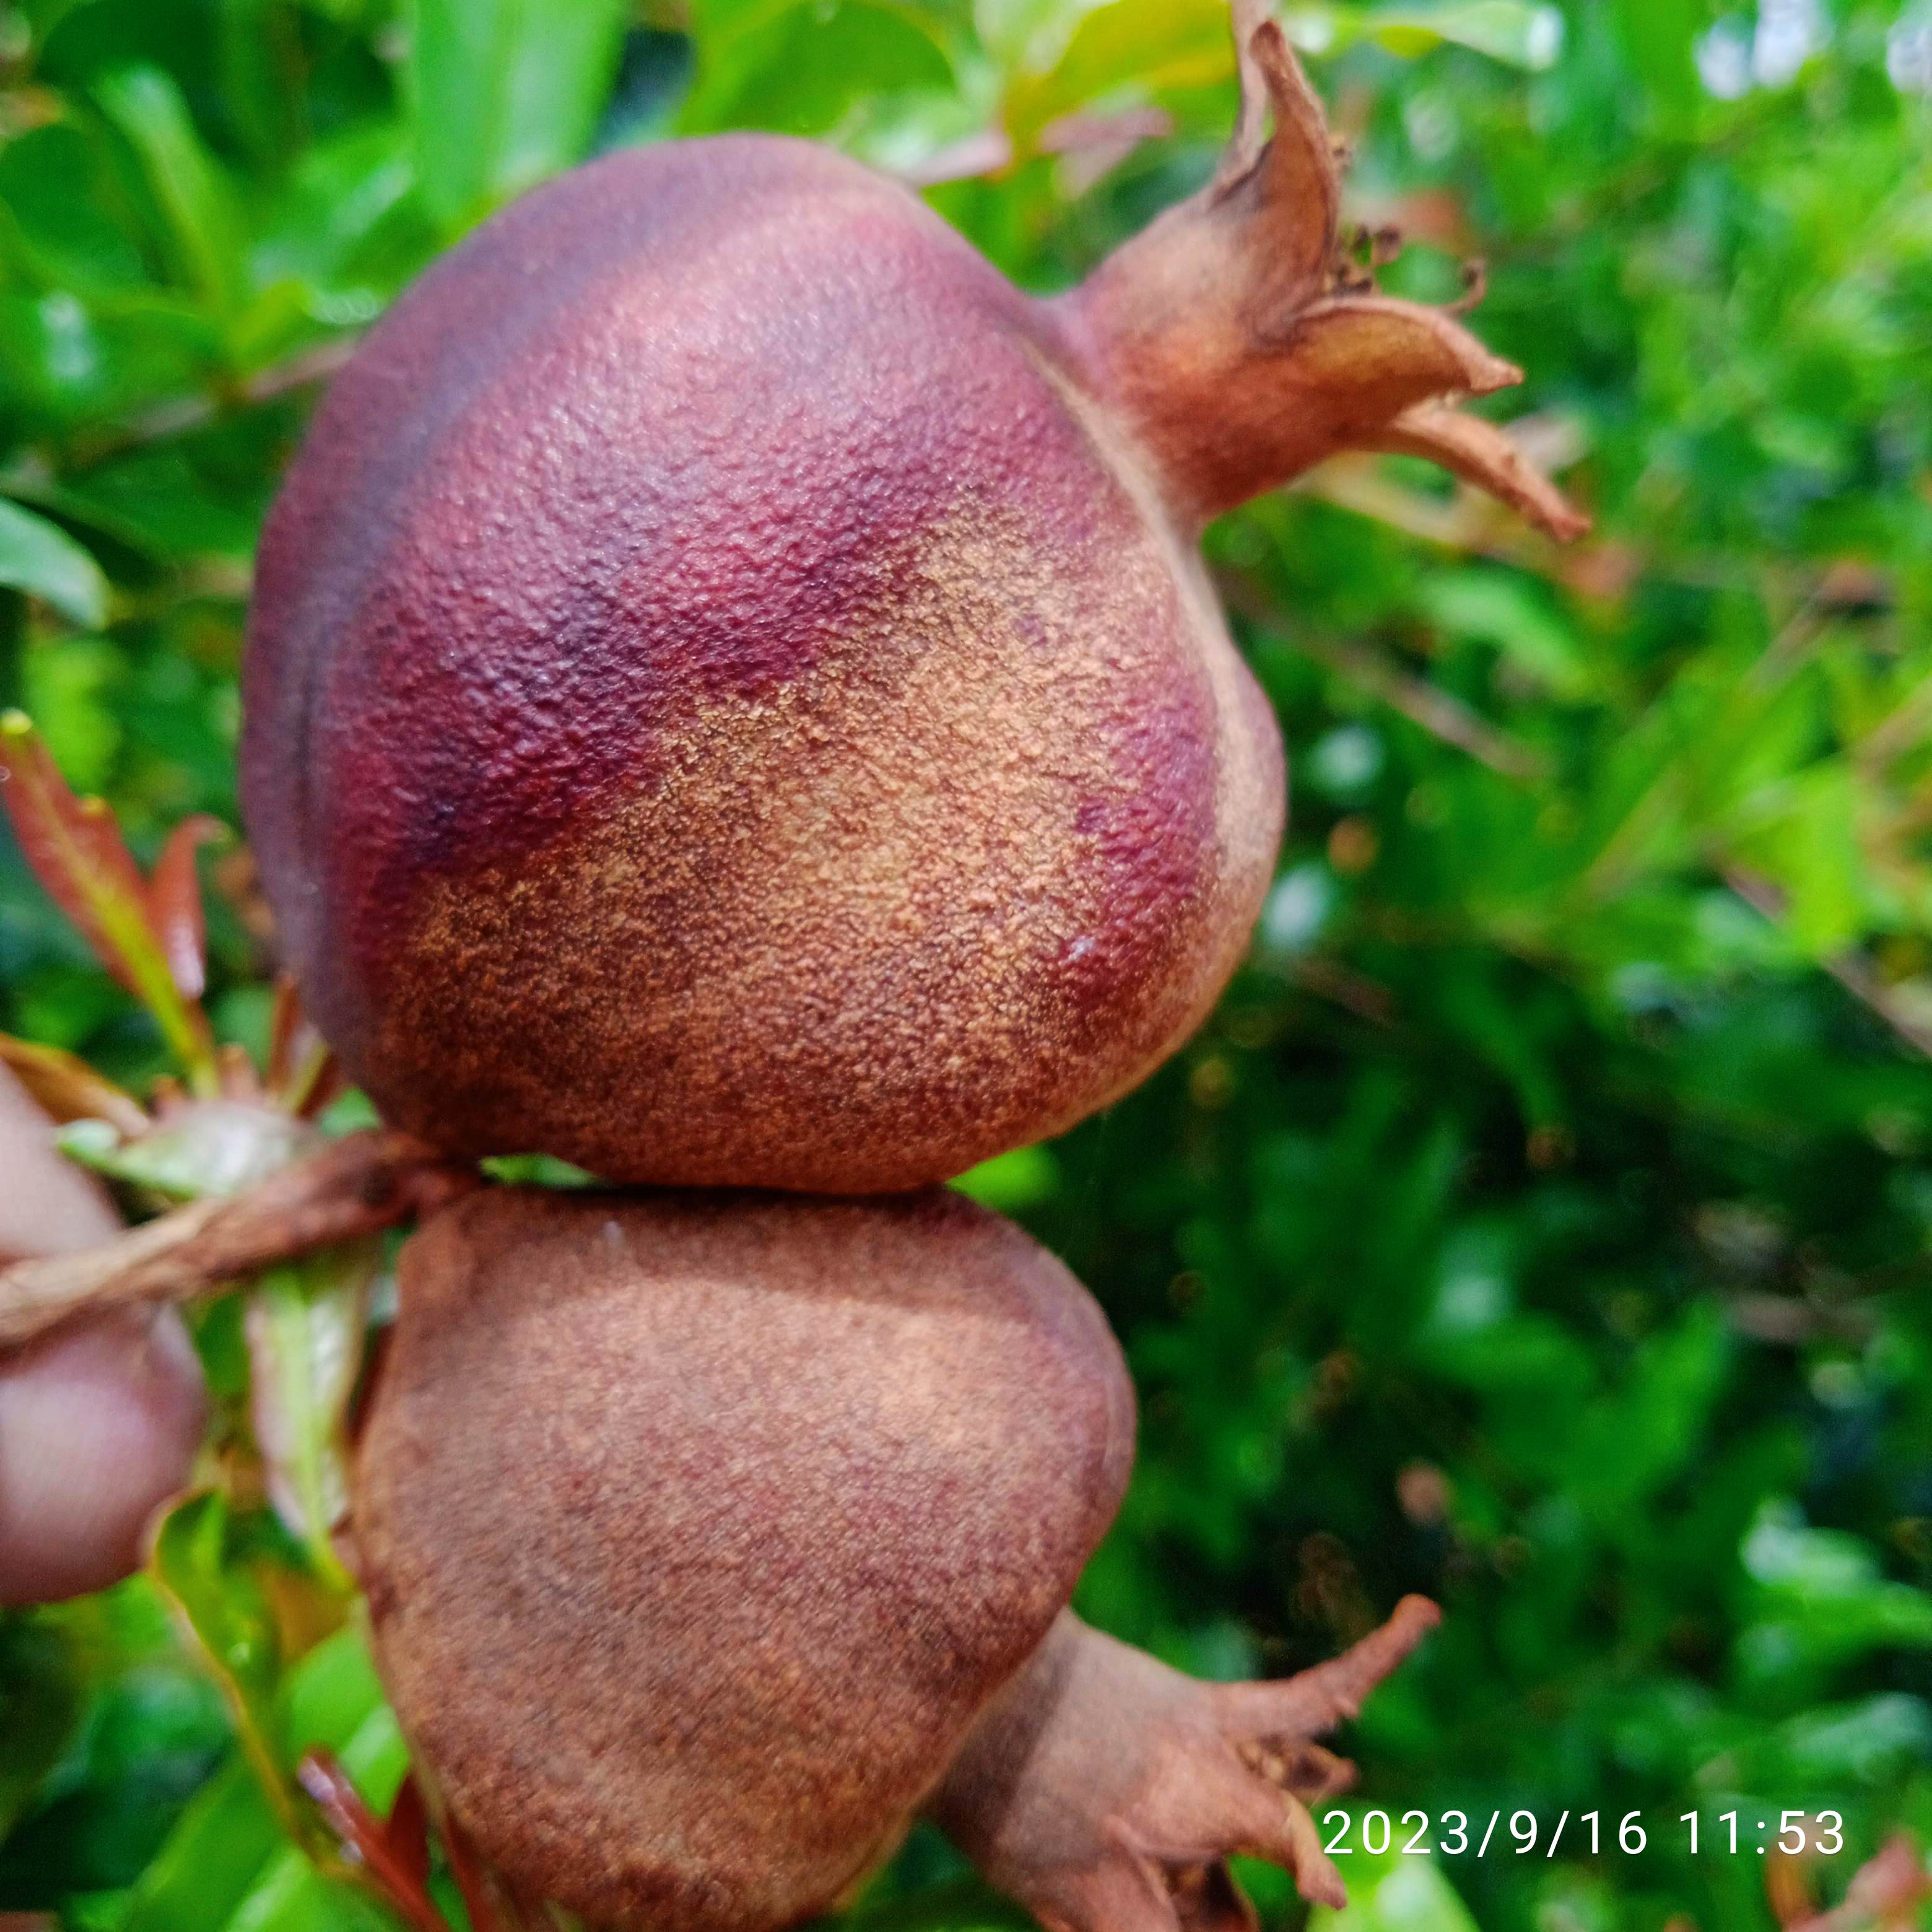
Label: Alternaria